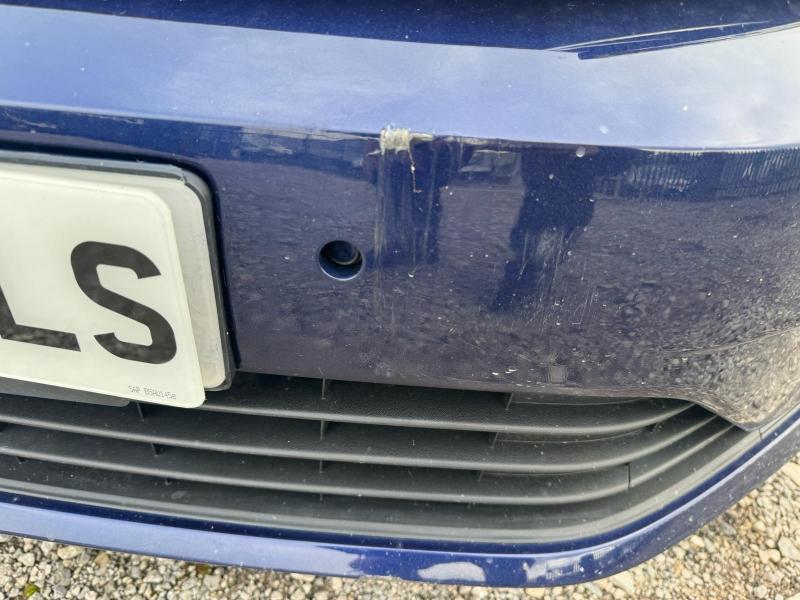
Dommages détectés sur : pare-choc avant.
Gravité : mineur